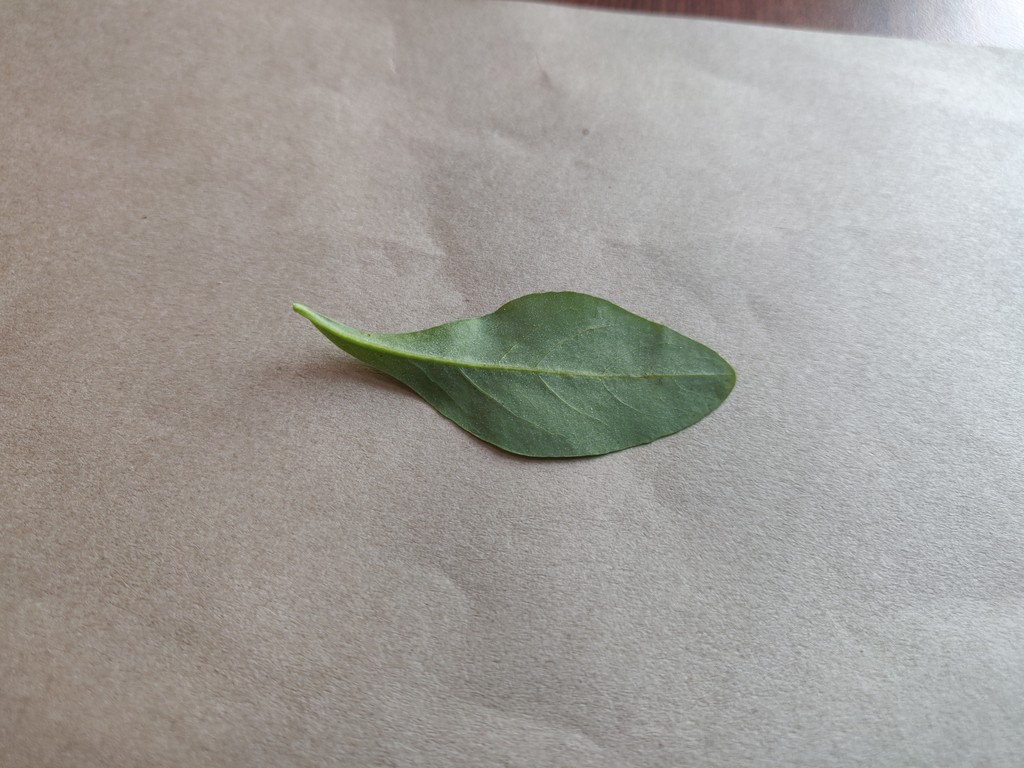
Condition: Healthy
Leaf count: single
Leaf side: back